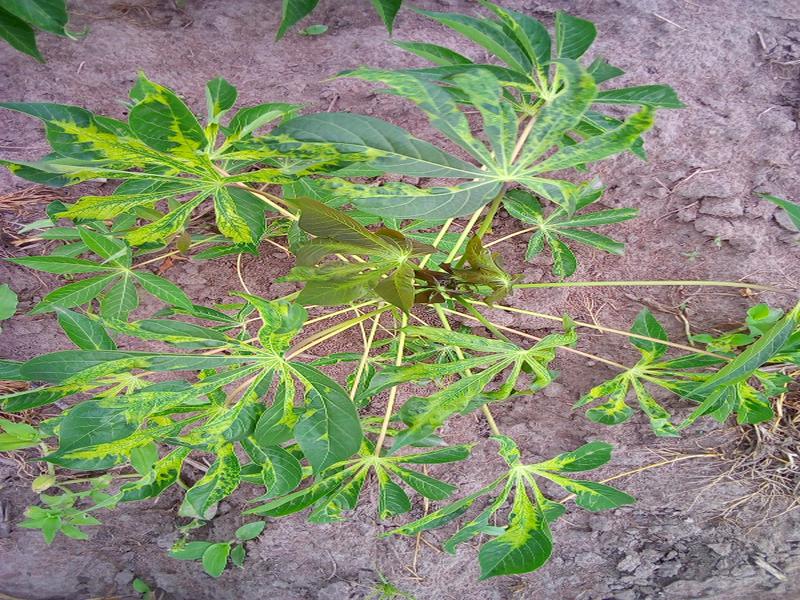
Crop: cassava
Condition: mosaic_disease